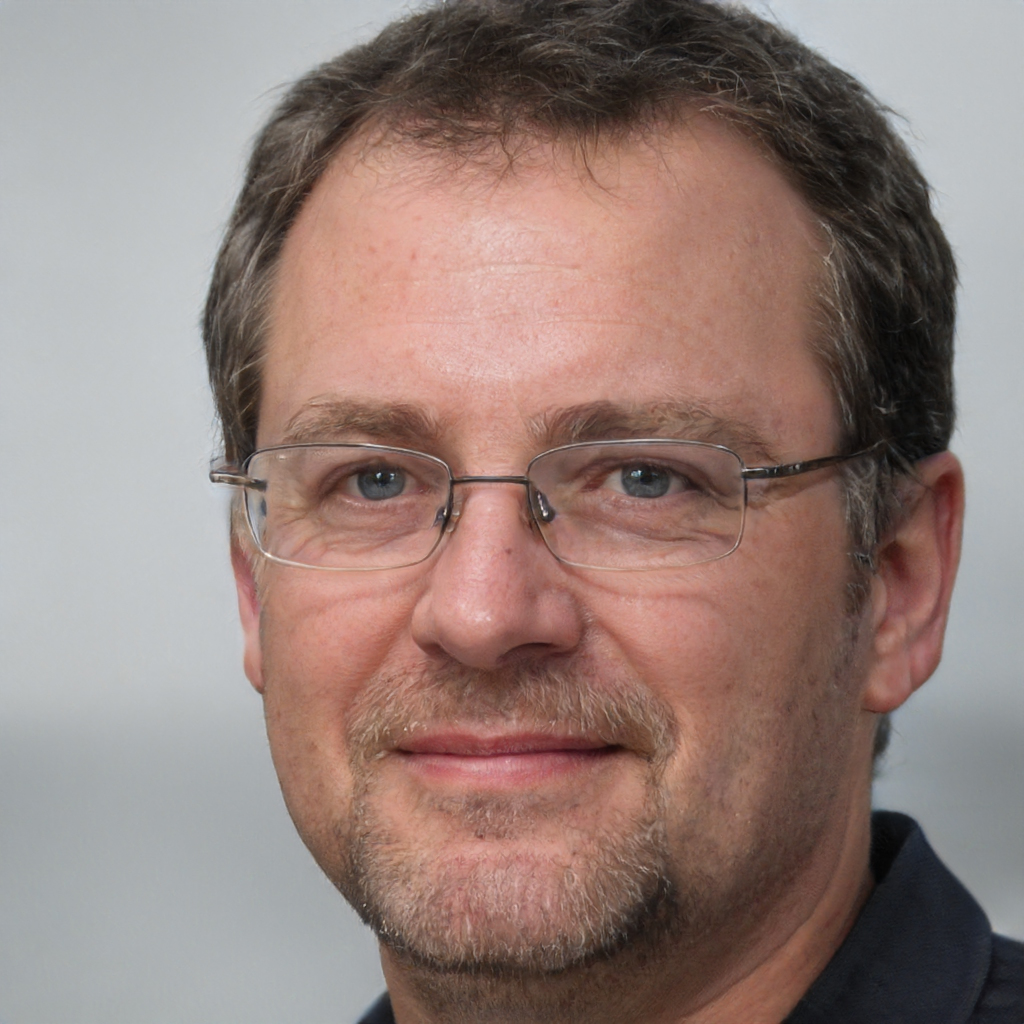
Gender: Male